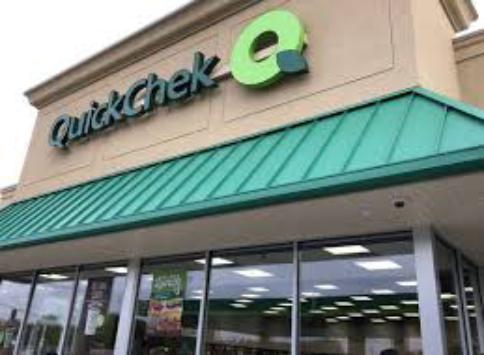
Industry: Food